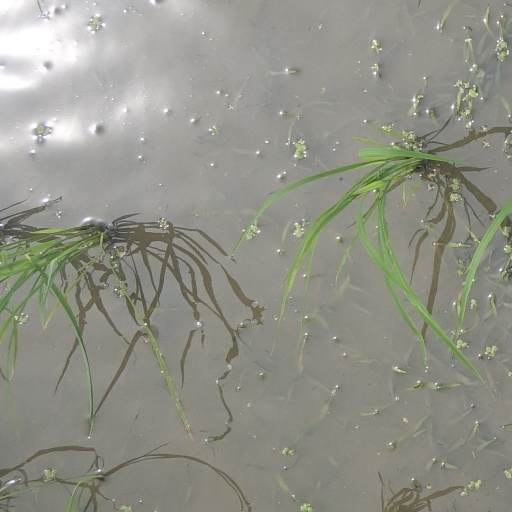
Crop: rice